United States v. Sioux Nation of Indians

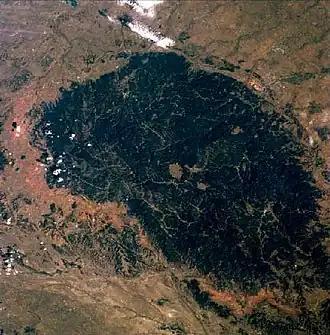
An image of the Black Hills taken from space

The Sioux never accepted the legitimacy of their forced deprivation of their Black Hills reservation. In 1920, lobbyists for the Sioux persuaded Congress to authorize a lawsuit against the United States in US Claims Court. The Sioux filed a petition in 1923, but the Claims Court dismissed the case in 1942, holding that the Court could not second guess whether their compensation under the 1877 Agreement reached by the Manypenny Commission – which served as the basis for the 1877 Act of Congress – was adequate. The Sioux (and many other tribes) continued lobbying Congress for a forum for their claims, and in 1946 Congress created an independent federal agency, the Indian Claims Commission, to "hear and determine all tribal grievances" including the Sioux claim.